Sociedade Partenon Literário

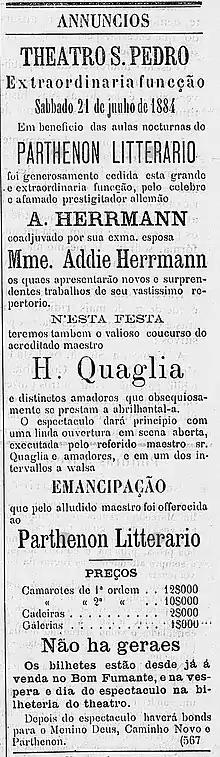
News announcing a special session at the São Pedro Theater to benefit the Parthenon Litterario's night classes in 1884.

The Parthenon was also a form of decisive importance for the articulation, within a romantic framework, of the regionalist aesthetic, and for beginning the consolidation of the image of the "gaucho", a character associated with championing activities, as a symbol of the people of the entire state and as a synthesis of their ideal moral, spiritual, and civic virtues. Múcio Teixeira left a succinct account of his activities: